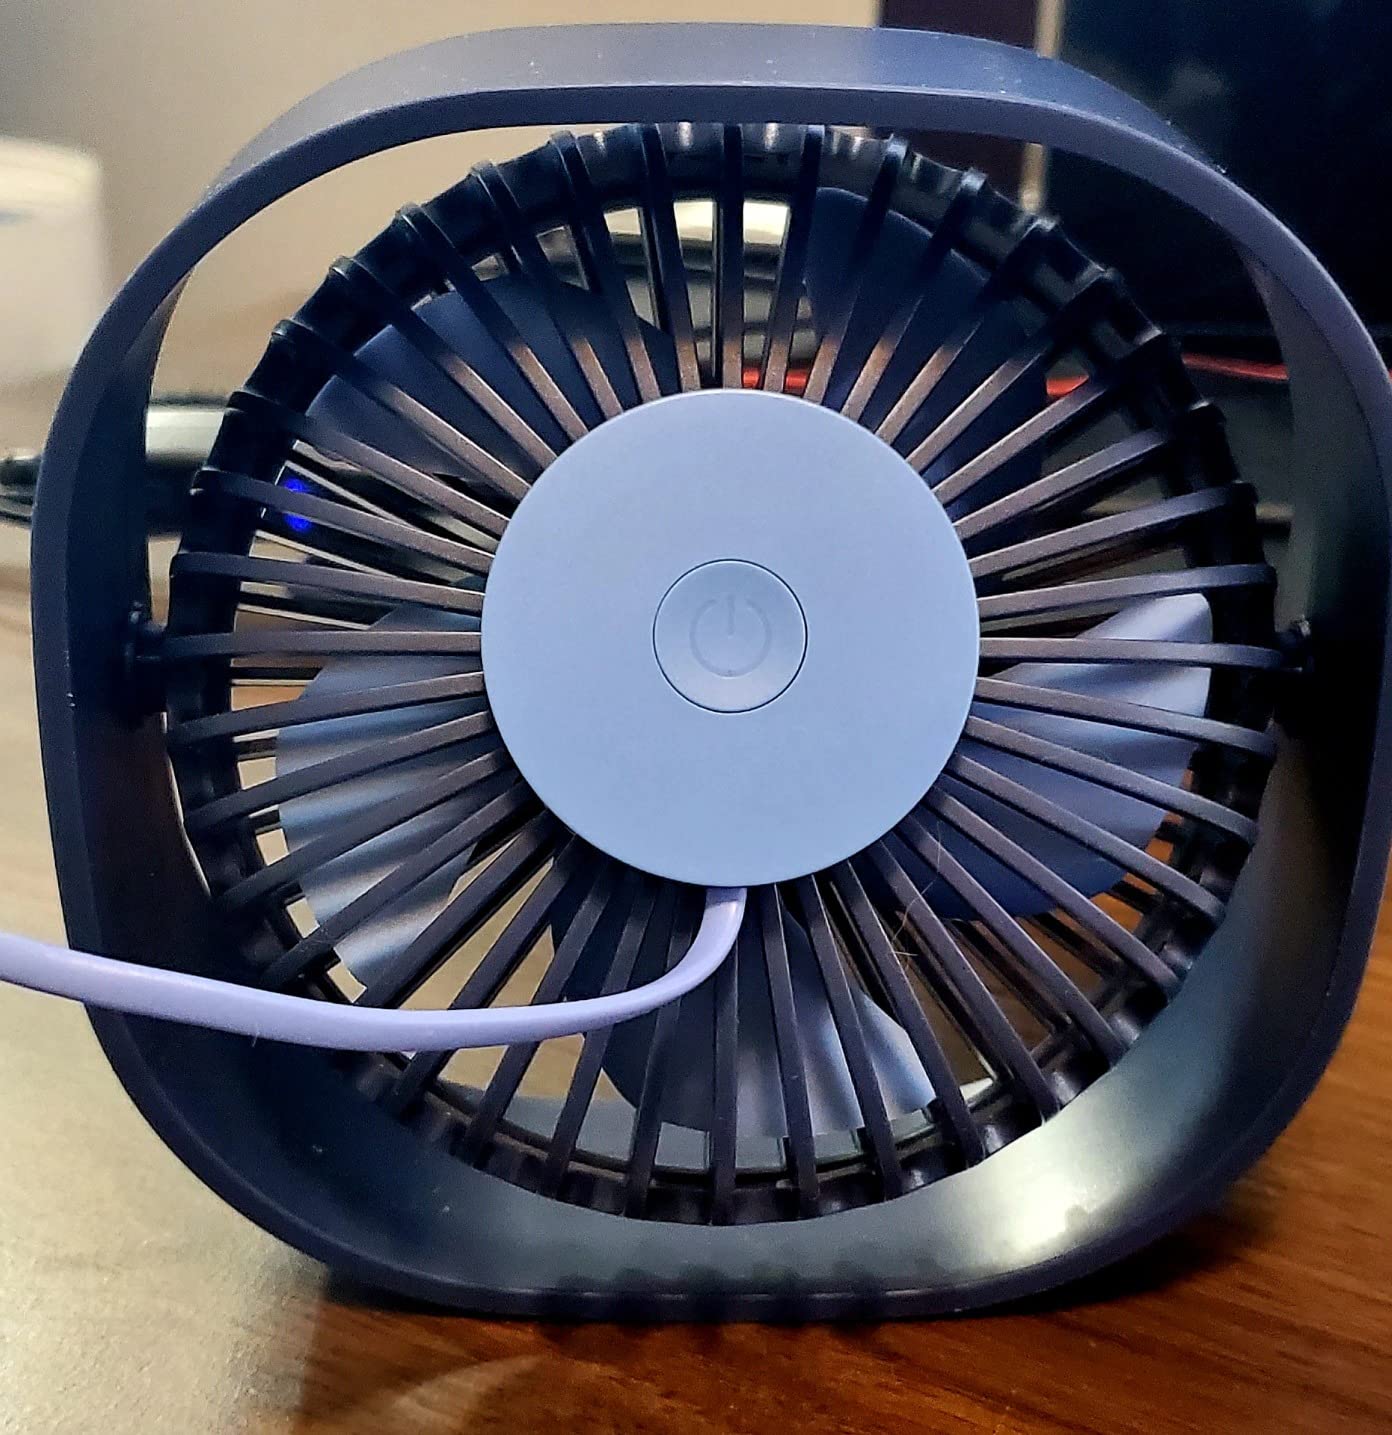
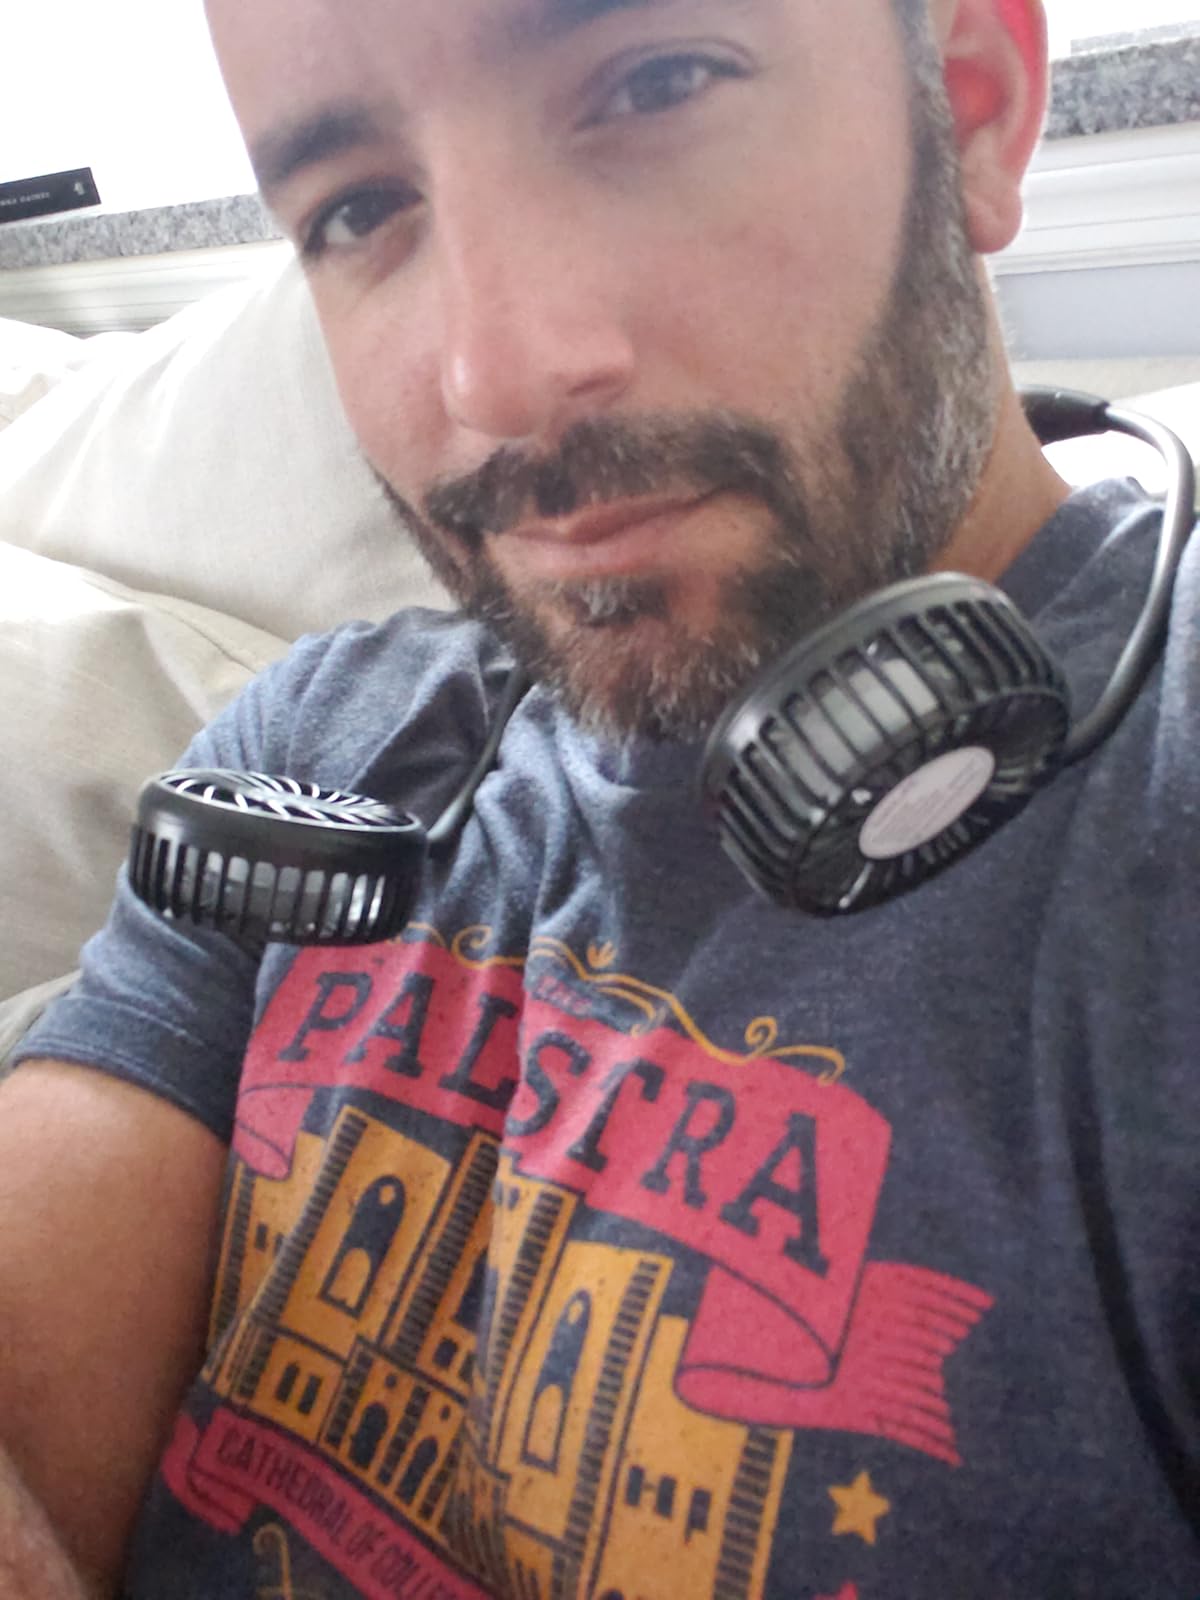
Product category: fan
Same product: no